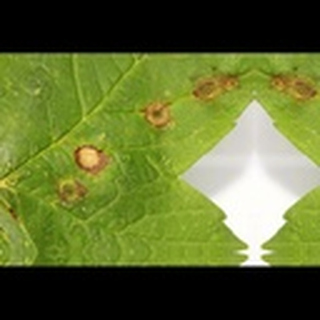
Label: cotton_target_spot